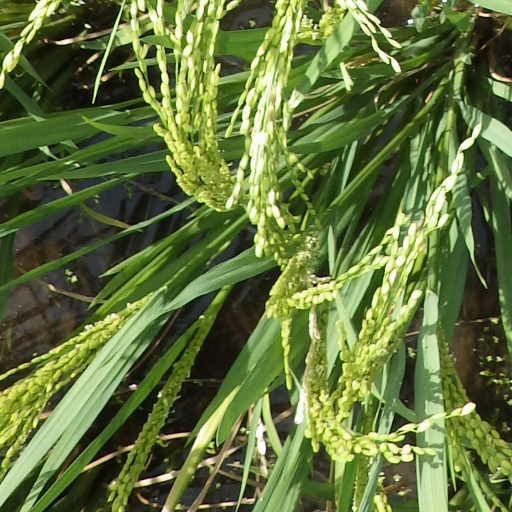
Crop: rice